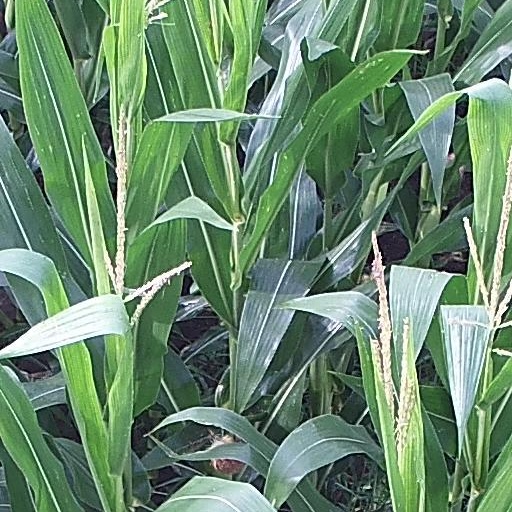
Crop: maize; corn